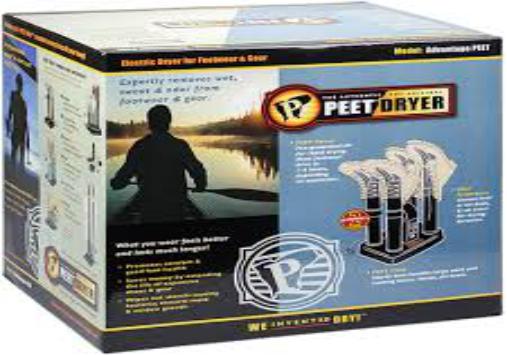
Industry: Necessities